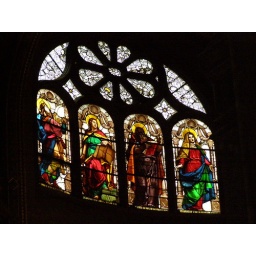
One of the stunning stained glass windows in Saint Eustache in Paris